Jurignac

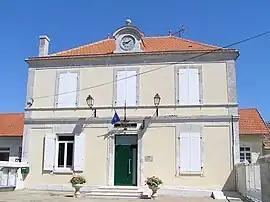
Town hall

Jurignac is a former commune in the Charente department in southwestern France. On 1 January 2016, it was merged into the new commune Val-des-Vignes.